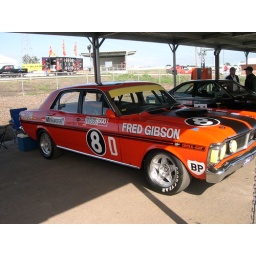
This car was discovered in 1987 in a dry creek bed - stripped, but still in it's original Bathurst livery.